Sport in Colombia

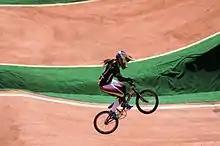
Mariana Pajón is a Colombian cyclist, two-time Olympic gold medalist and BMX World Champion.

Sports in Colombia includes professional sports leagues, as well as amateur leagues for numerous sports. Football, cycling, and roller skating are the most popular sports in Colombia. The Government of Colombia sponsors numerous individuals and teams nationally and internationally through the Ministry of Sports to enable sportspeople to represent Colombia in competition. The achievements of professional sportspeople are a source of national pride for Colombians.